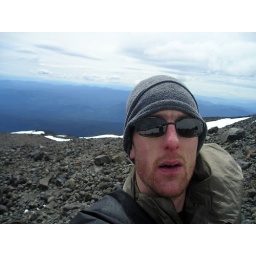
The sun and wind and flying ice from the slide down the mountain have battered me around a little.